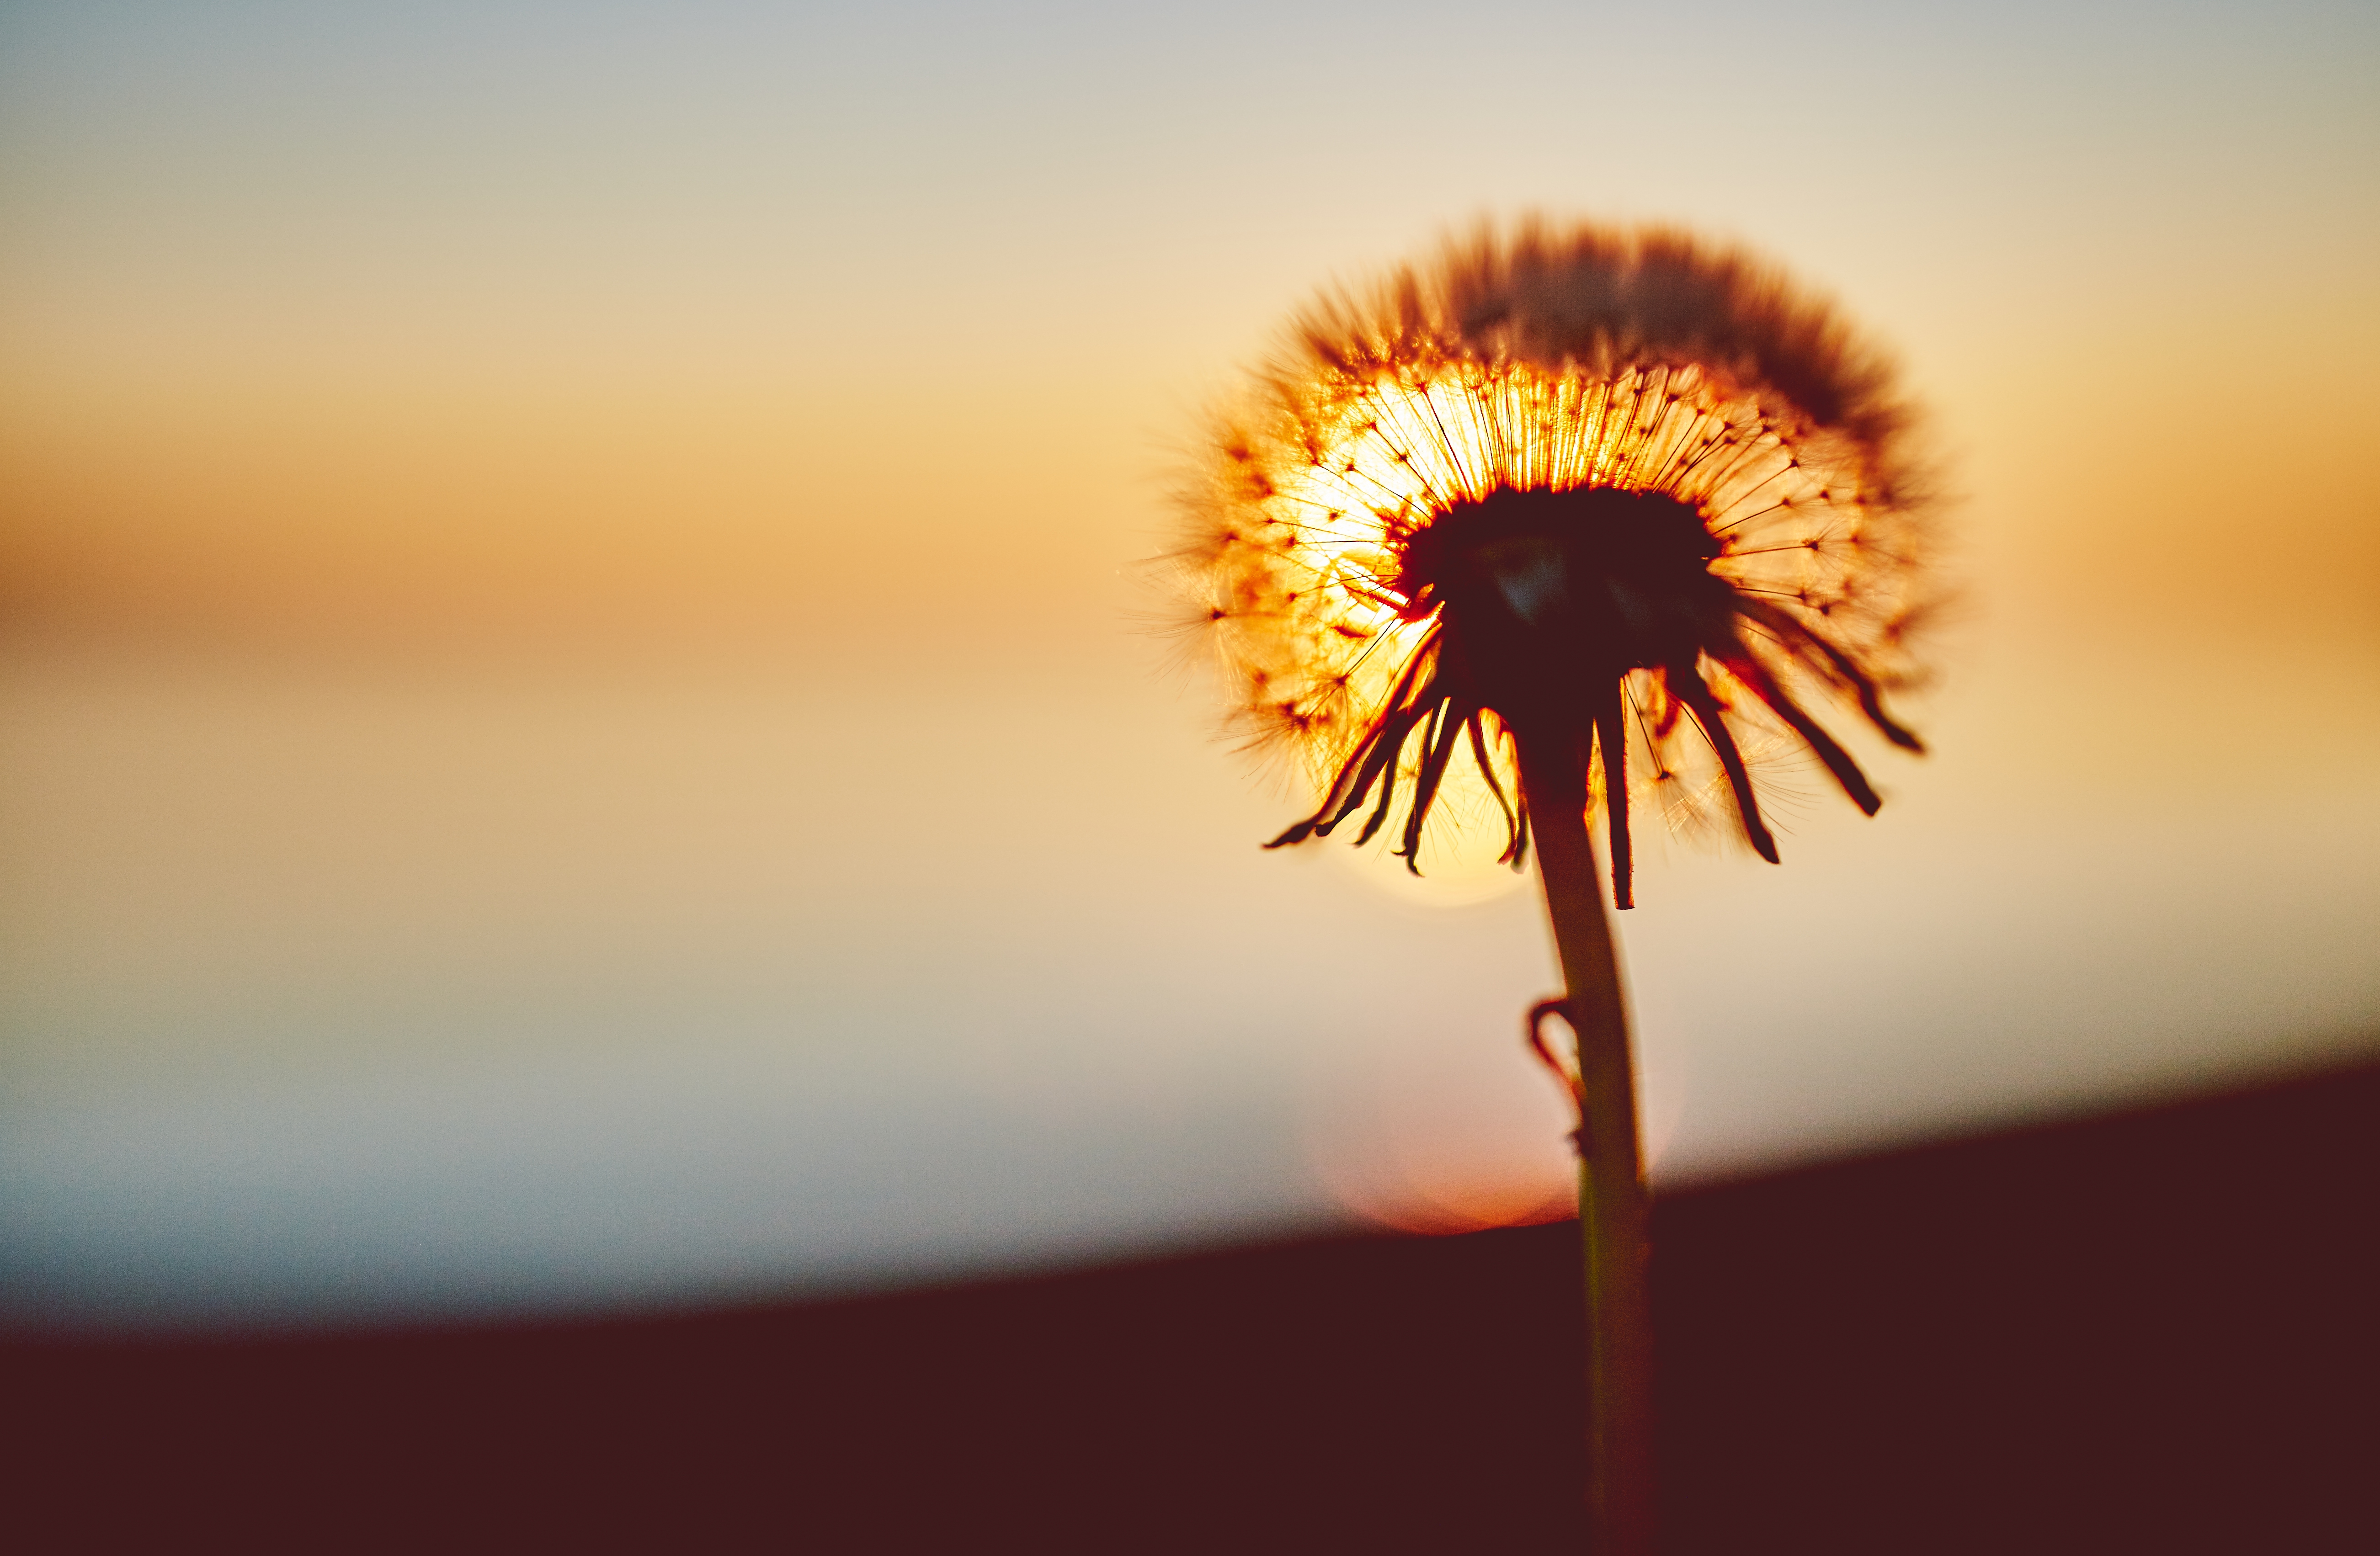
sky, nature, dandelion, flower, orange, yellow, plant, macro photography, sunlight, close up, sunset, sun, backlighting, photography, cloud, calm, plant stem, pollen, daisy family, stock photography, horizon, flowering plant, evening, wildflower, asterales